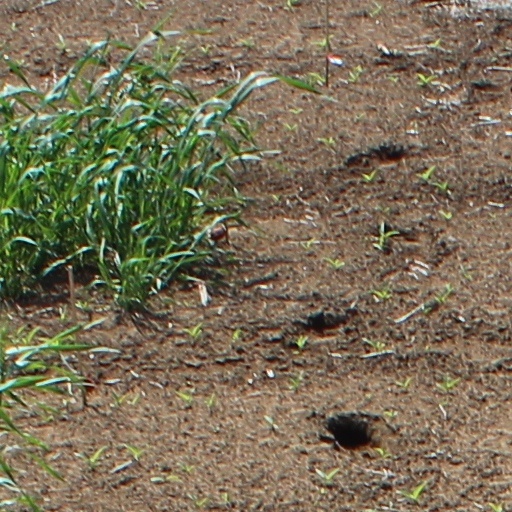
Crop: wheat